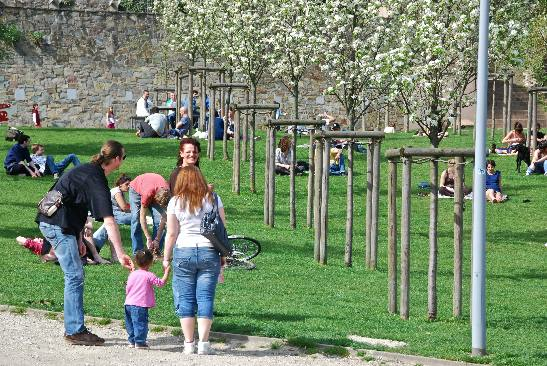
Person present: Yes